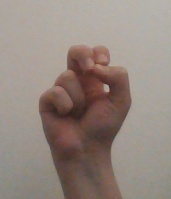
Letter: gaaf